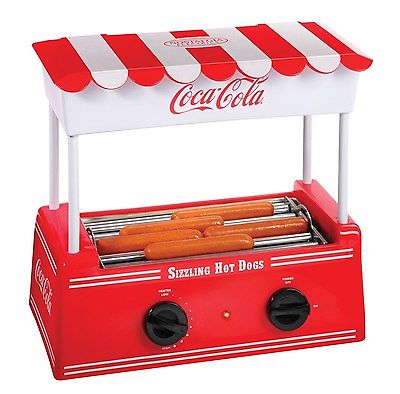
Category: toaster